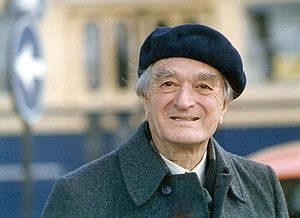
Ahmed Saygun
Ahmed Adnan Saygun var en tyrkisk komponist og skribent.